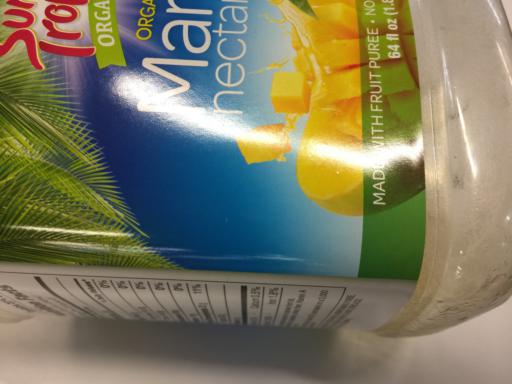
Label: plastic